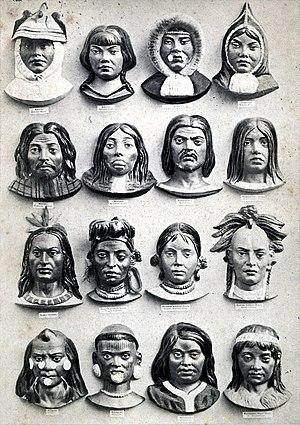
La notion de « race » humaine, par analogie avec les races d'animaux d'élevage, fut employée pour établir des classifications internes à l'espèce humaine selon des critères morphologiques ou culturels. Des études scientifiques, fondées depuis le milieu du XXᵉ siècle sur la génétique, ont montré que le concept de « race » n'est pas pertinent pour caractériser les différents sous-groupes géographiques de l'espèce humaine car la diversité génétique est beaucoup plus importante entre les individus d'une même population qu'entre groupes différents. Le consensus scientifique actuel rejette en tout état de cause l’existence d'arguments biologiques qui pourraient légitimer la notion de race, reléguée à une représentation arbitraire selon des critères morphologiques, ethnico-sociaux, culturels ou politiques, comme les identités.